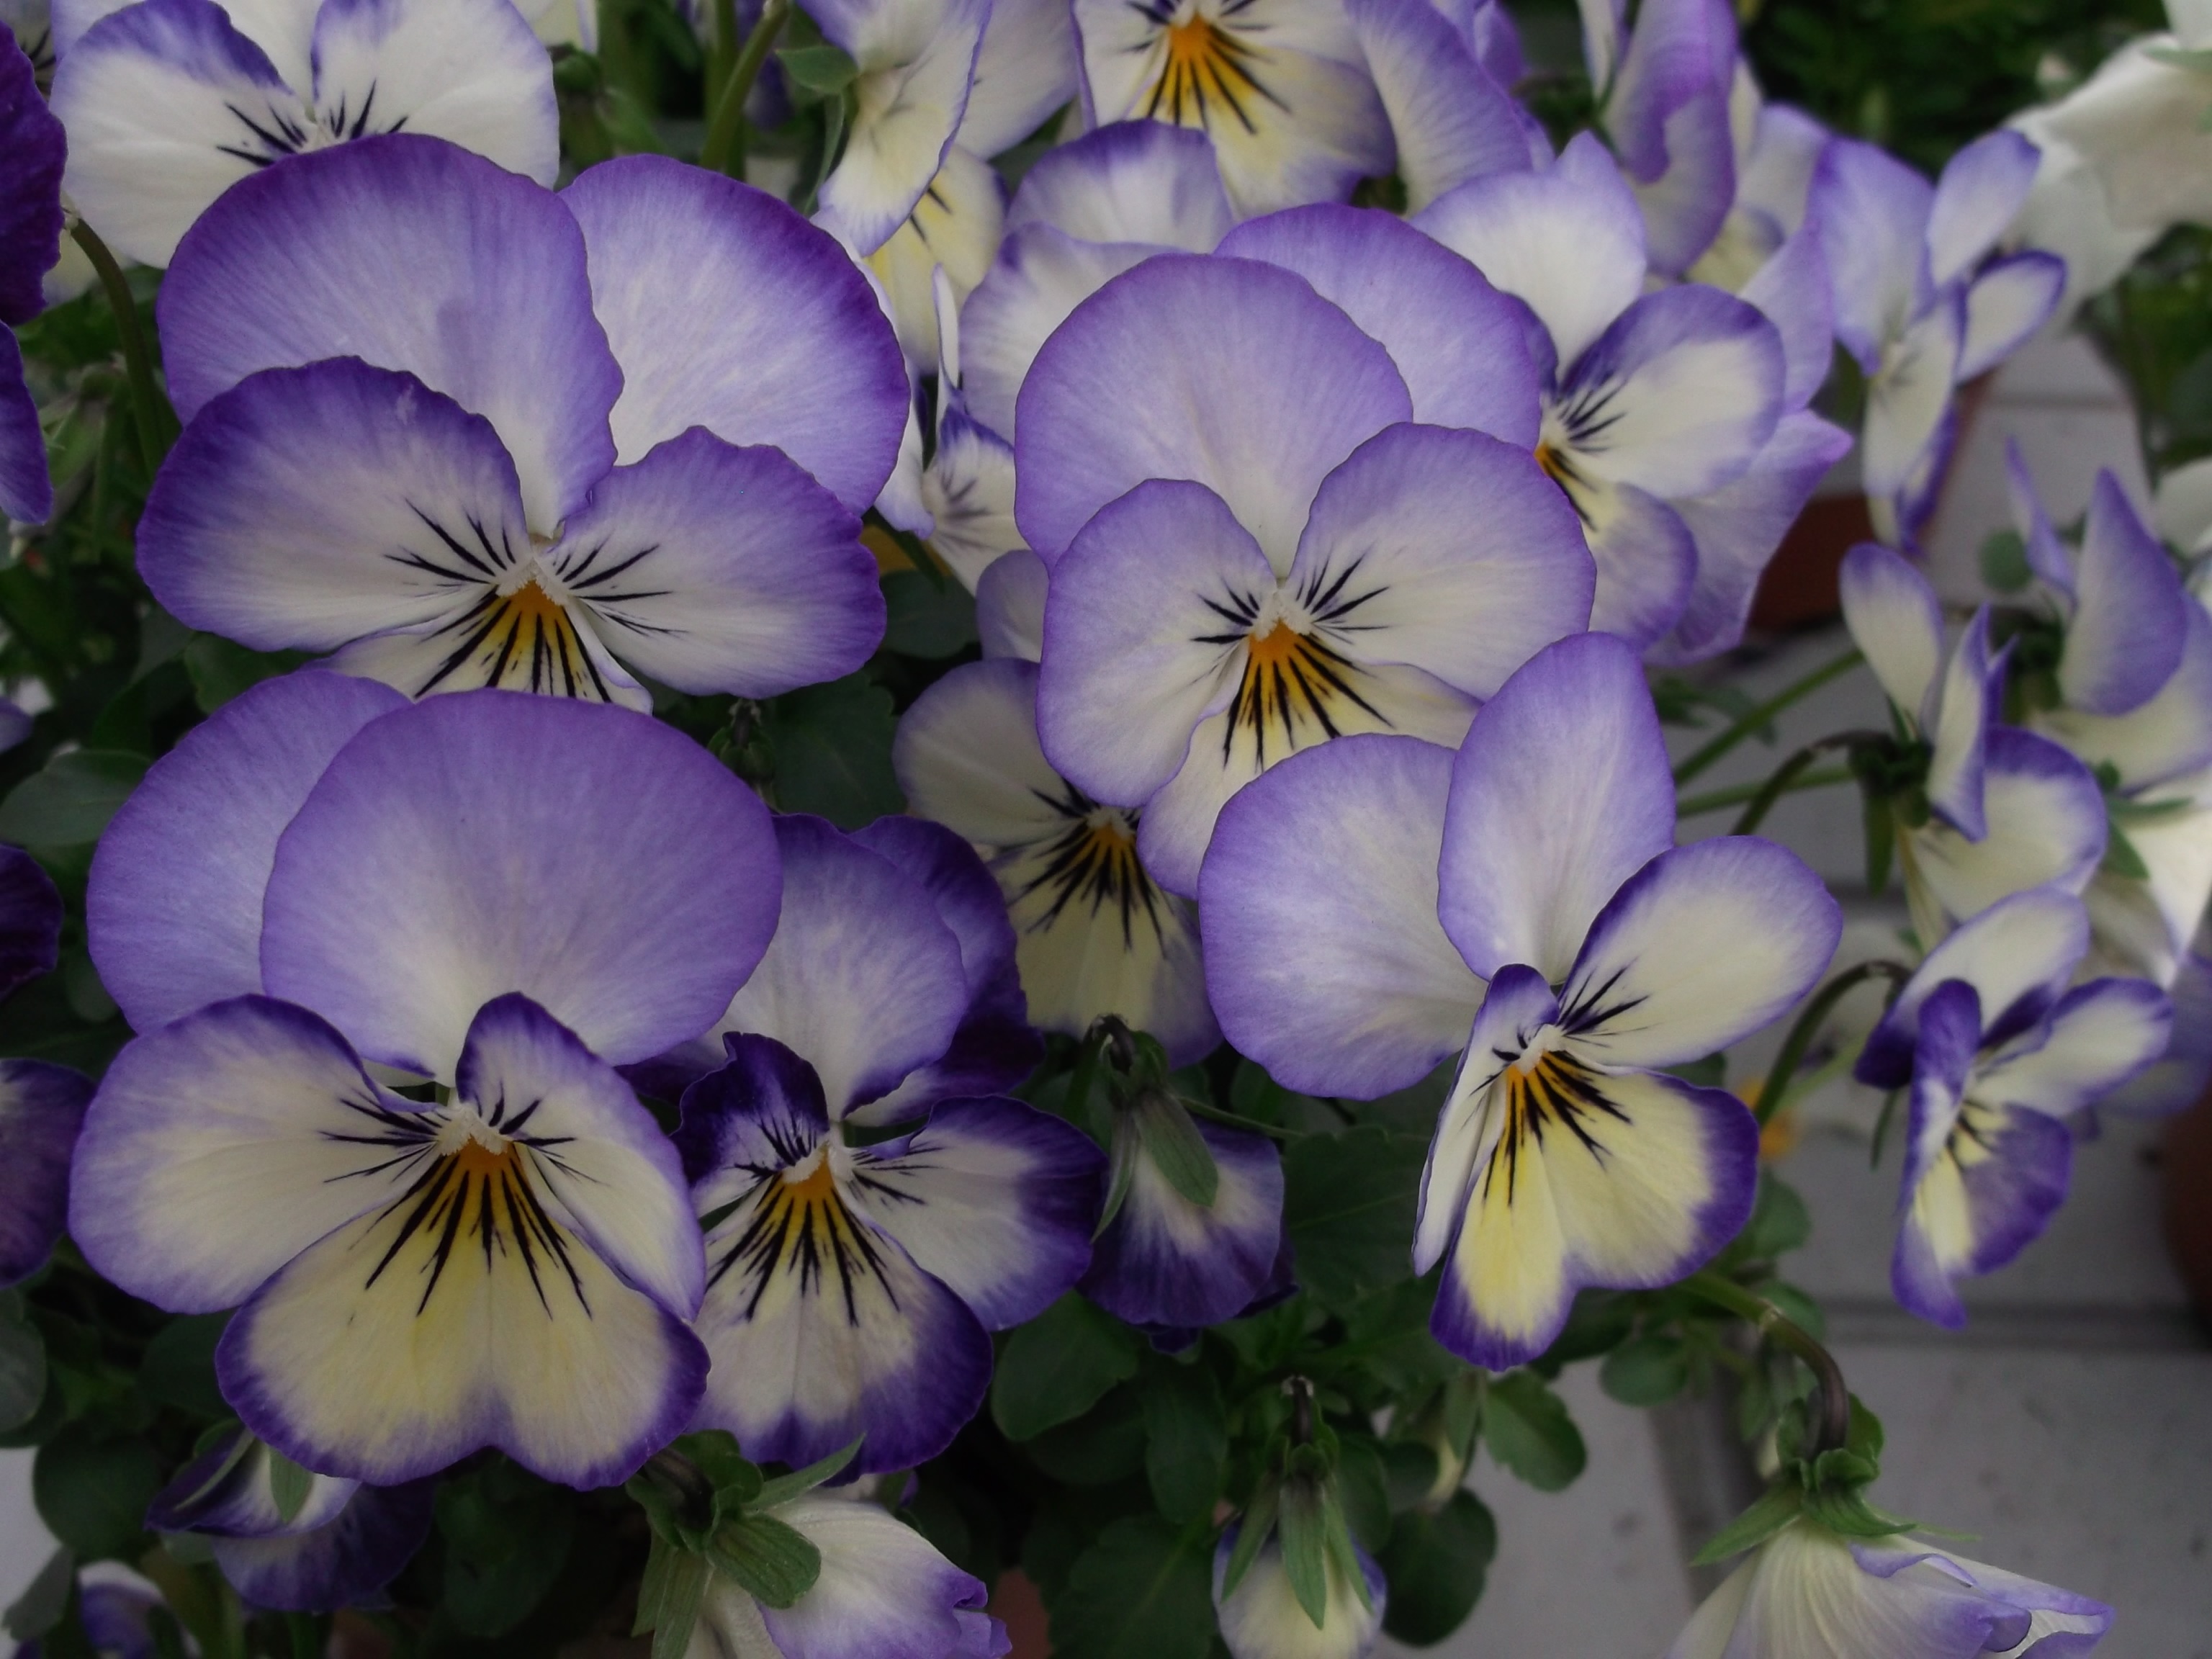
plant, flower, purple, petal, flora, eye, violet, viola, macro photography, pansy, flowering plant, annual plant, land plant, violet family, violas